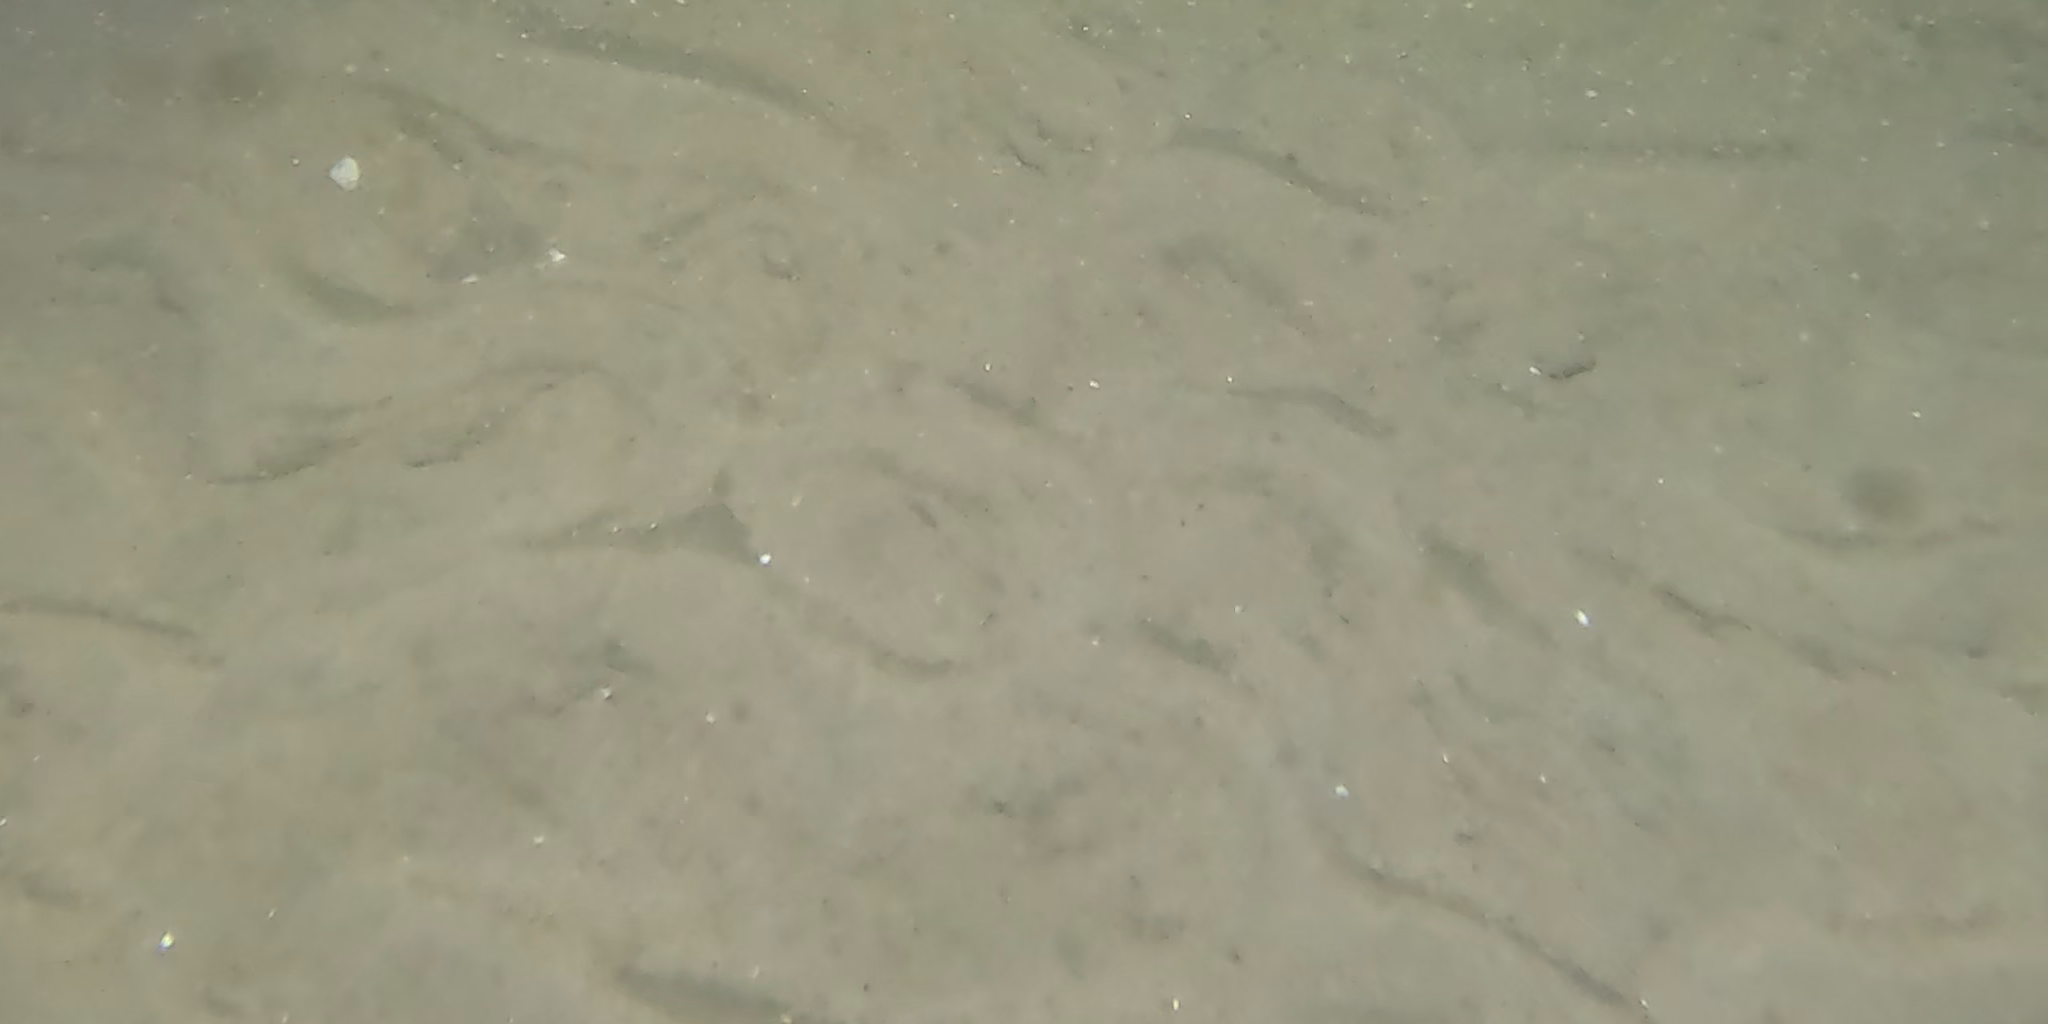
Seabed habitat: sand